TMEM8B

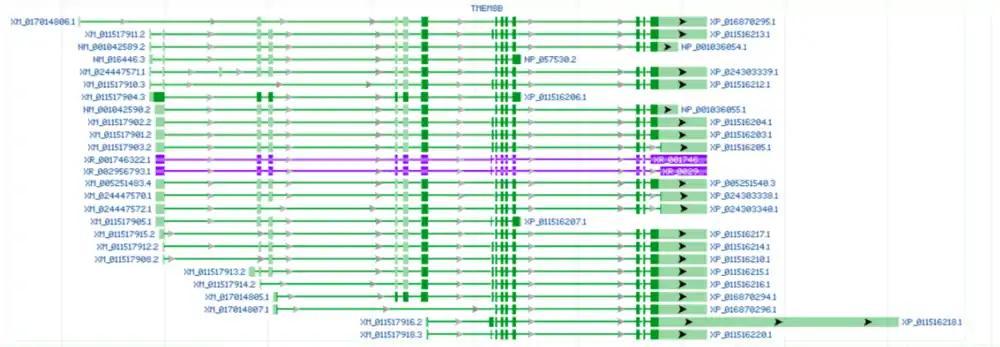
Figure 1: Location of each isoform relative to the original TMEM8B.

TMEM8B isoform A is 472 amino acids long. The molecular weight is 36.8 kDa, and the isoelectric point is 6.773. There are 7 transmembrane domains, resulting in 52% of the protein to be within the plasma membrane. The C-charge> N-charge, and therefore the C-terminal end is on the inside. Transmembrane domains are conserved in most orthologs, including all mammals. Relative to other proteins, TMEM8B has higher than normal levels of K, Lysine, and L, Leucine. There are three repeating leucine-rich regions within conserved domains of TMEM8B, all 4 amino acids long. Leucine rich regions can result in hydrophobic interactions within themselves.